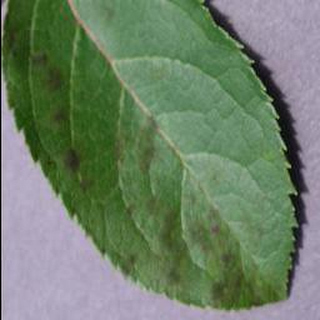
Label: apple_apple_scab